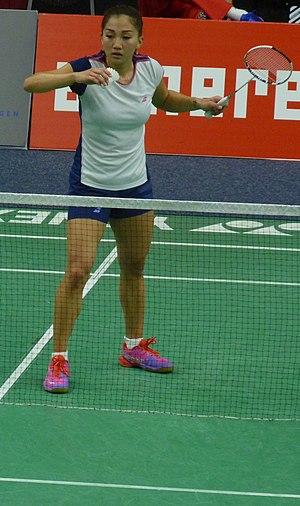
Kate Jessica Kim Lee Foo Kune, née le 29 mars 1993 à Rose Hill, est une joueuse de badminton mauricienne, dont le parcours prolonge une tradition familiale.